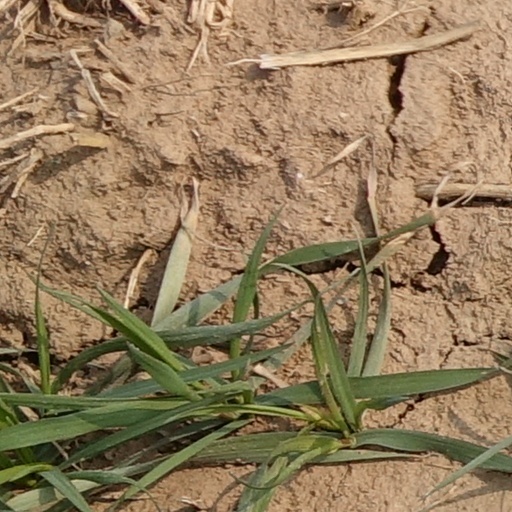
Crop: wheat